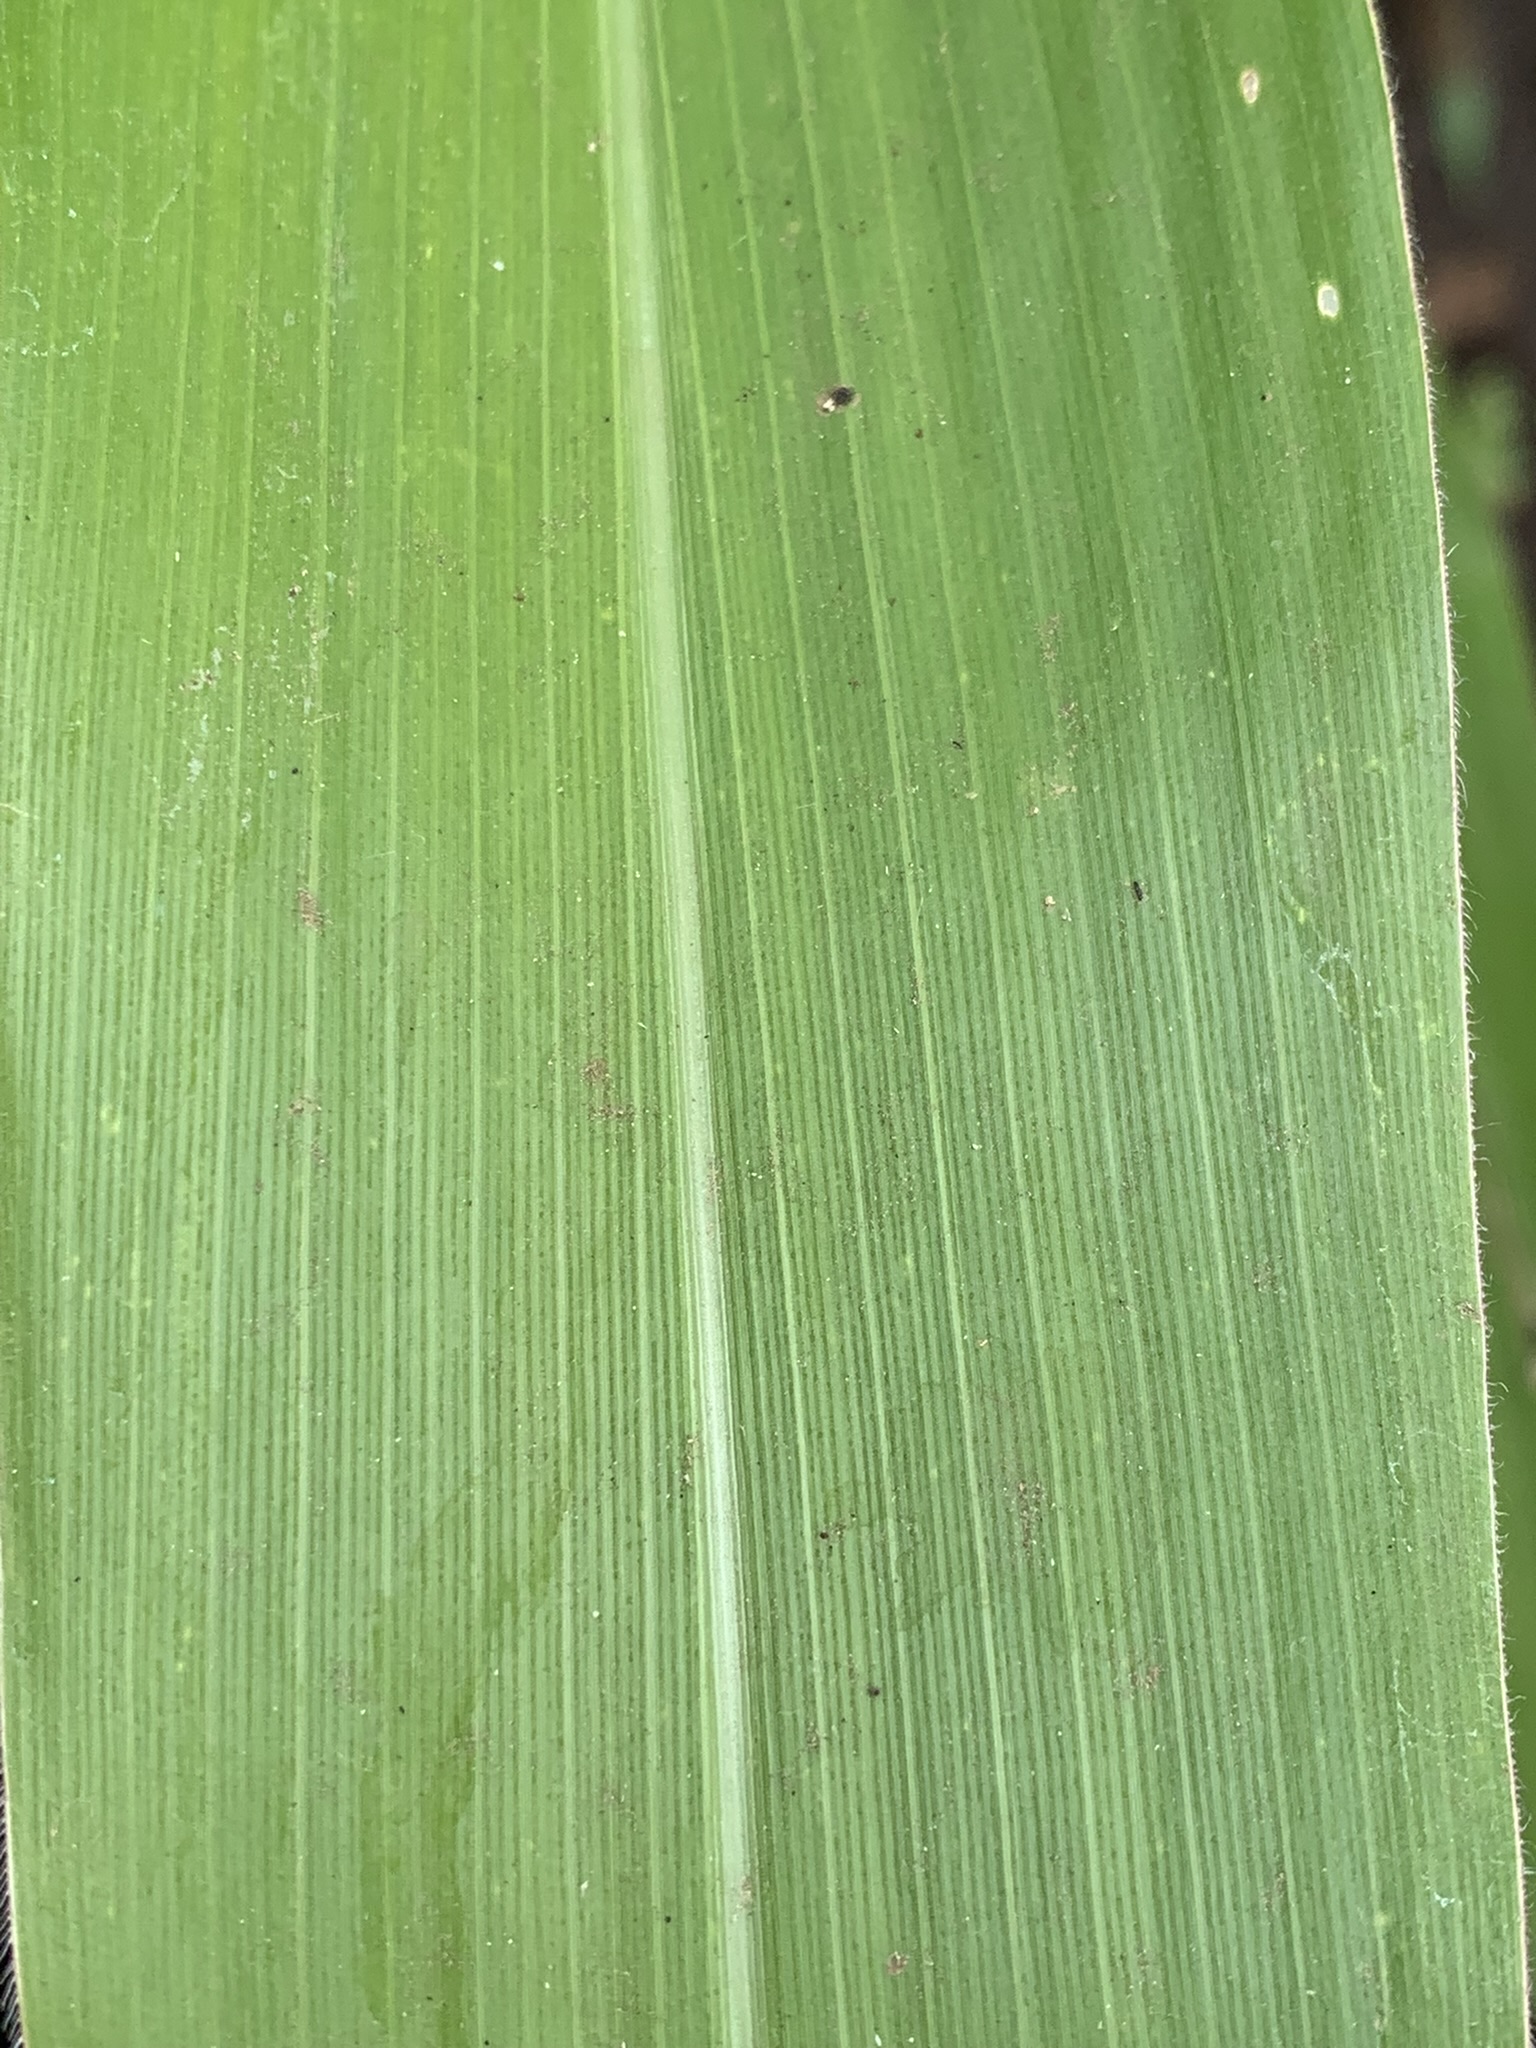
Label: Healthy